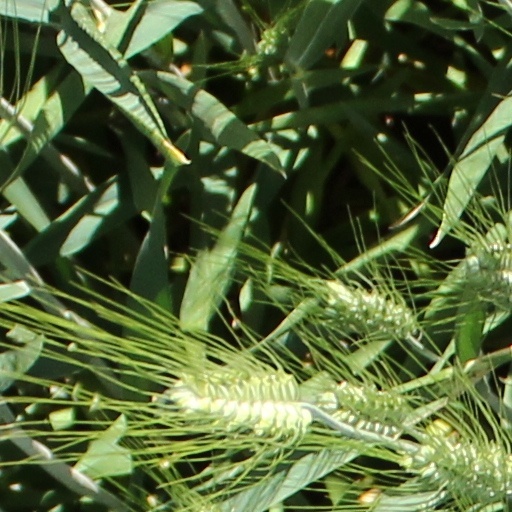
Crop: wheat